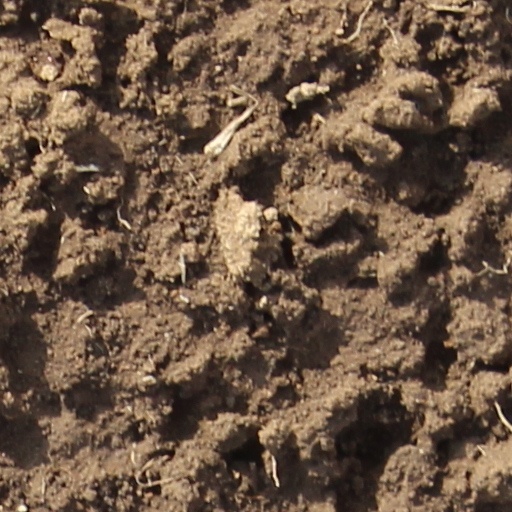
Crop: wheat